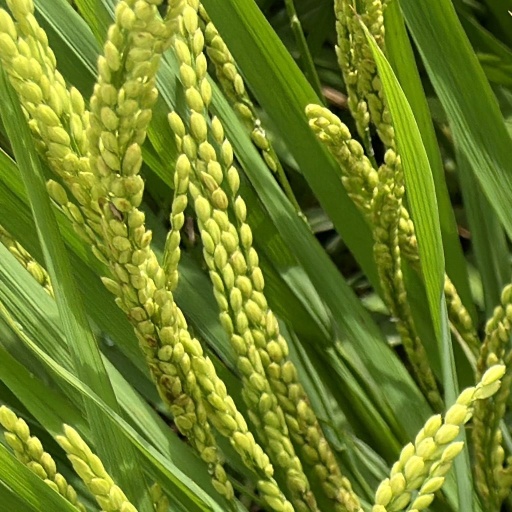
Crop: rice